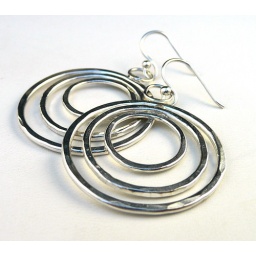
1 3/4 inches longbiggest hoop is ~ 1 1/4 inches in diameterfine silver triple hoops, 100% handcrafted37